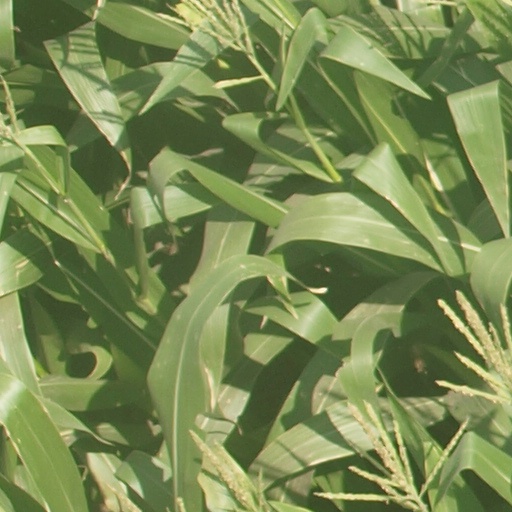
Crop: maize; corn